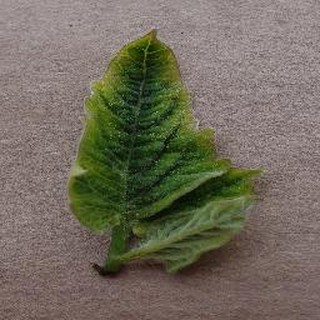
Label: tomato_yellow_leaf_curl_virus